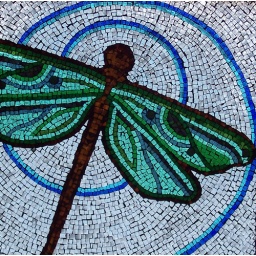
glass on glass in an old window